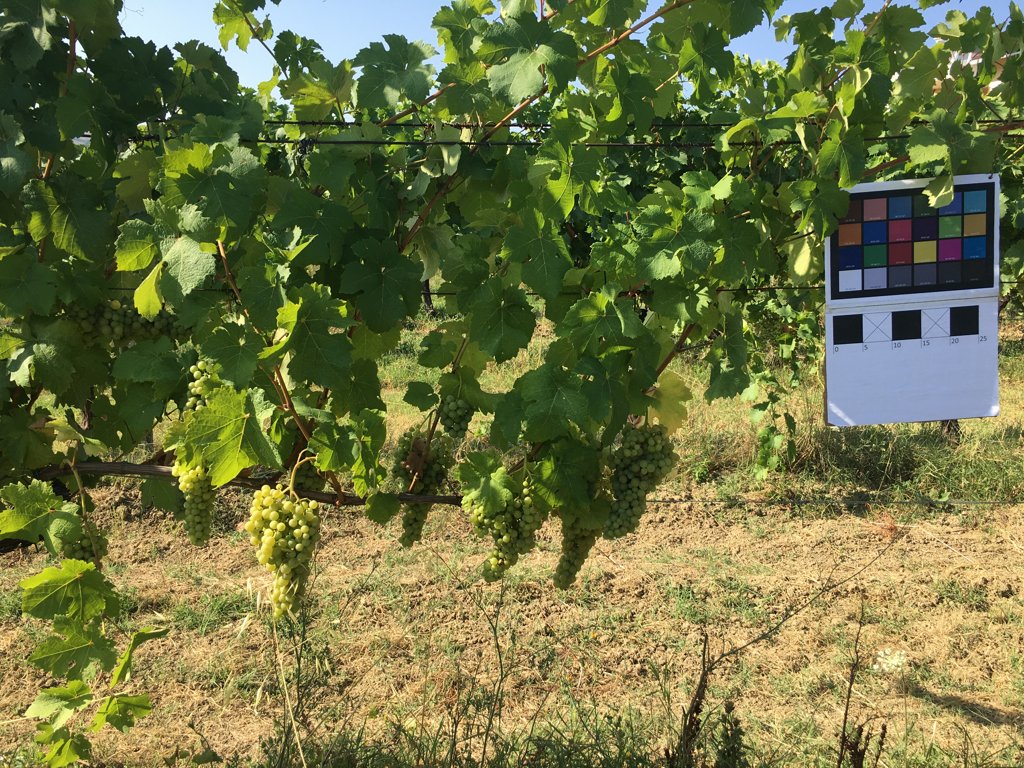
Berries visible: 604
Grape clusters: 11